Charge at Kaukab

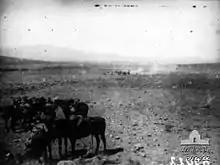
Notts Battery in action at Kaukab

When the 4th Light Horse Regiment on the left and the 12th Light Horse Regiment on the right, charged up the slope, the defenders "broke and fled into the gardens at his rear, a squadron of Turkish cavalry galloping wildly up the road towards Damascus". About 72 prisoners were captured along with 12 machine guns while large numbers of infantry retreated into nearby woods heading for Daraya.